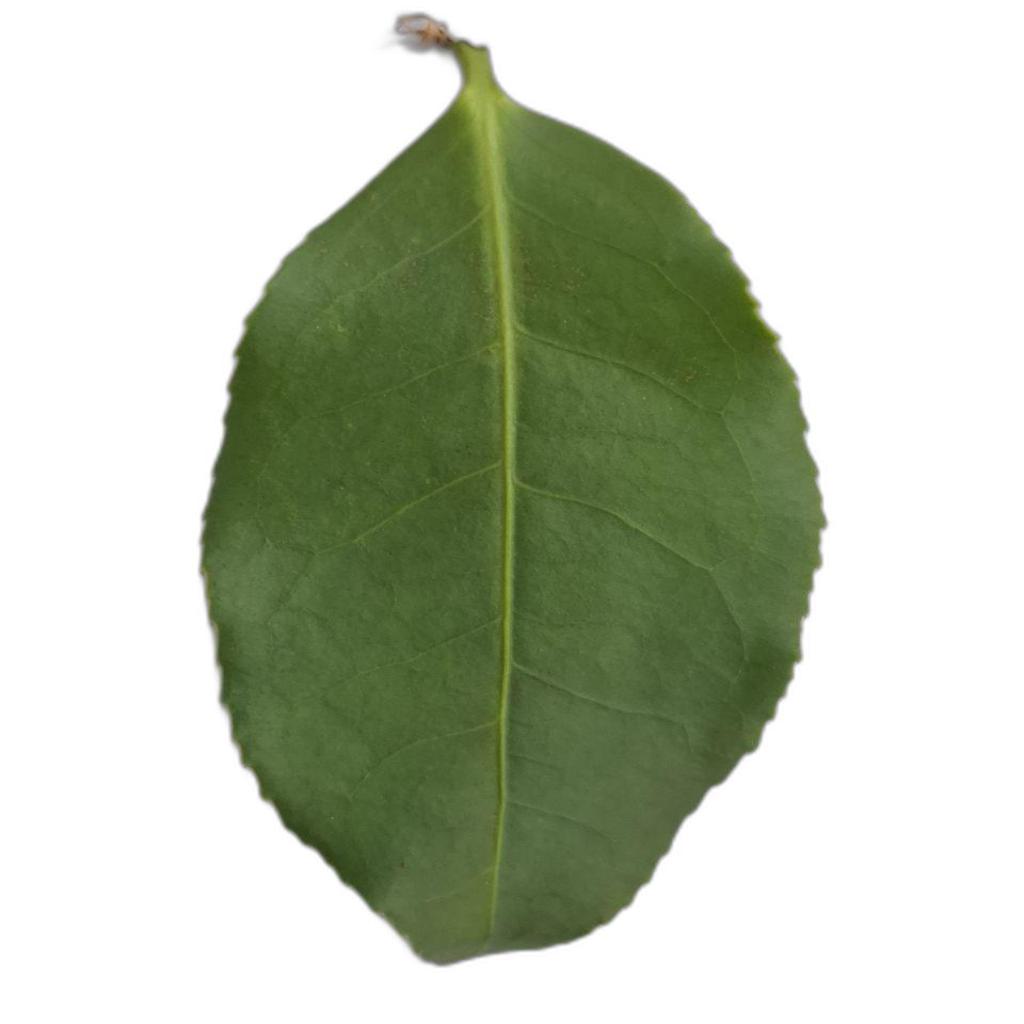
Label: Healthy